Rex Tillerson

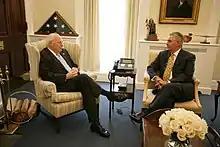
Vice President Dick Cheney and Tillerson, 2007

Tillerson joined Exxon Company USA in 1975 as a production engineer. In 1989, Tillerson became general manager of the central production division of Exxon USA. In 1995, he became president of Exxon Yemen Inc. and Esso Exploration and Production Khorat Inc.